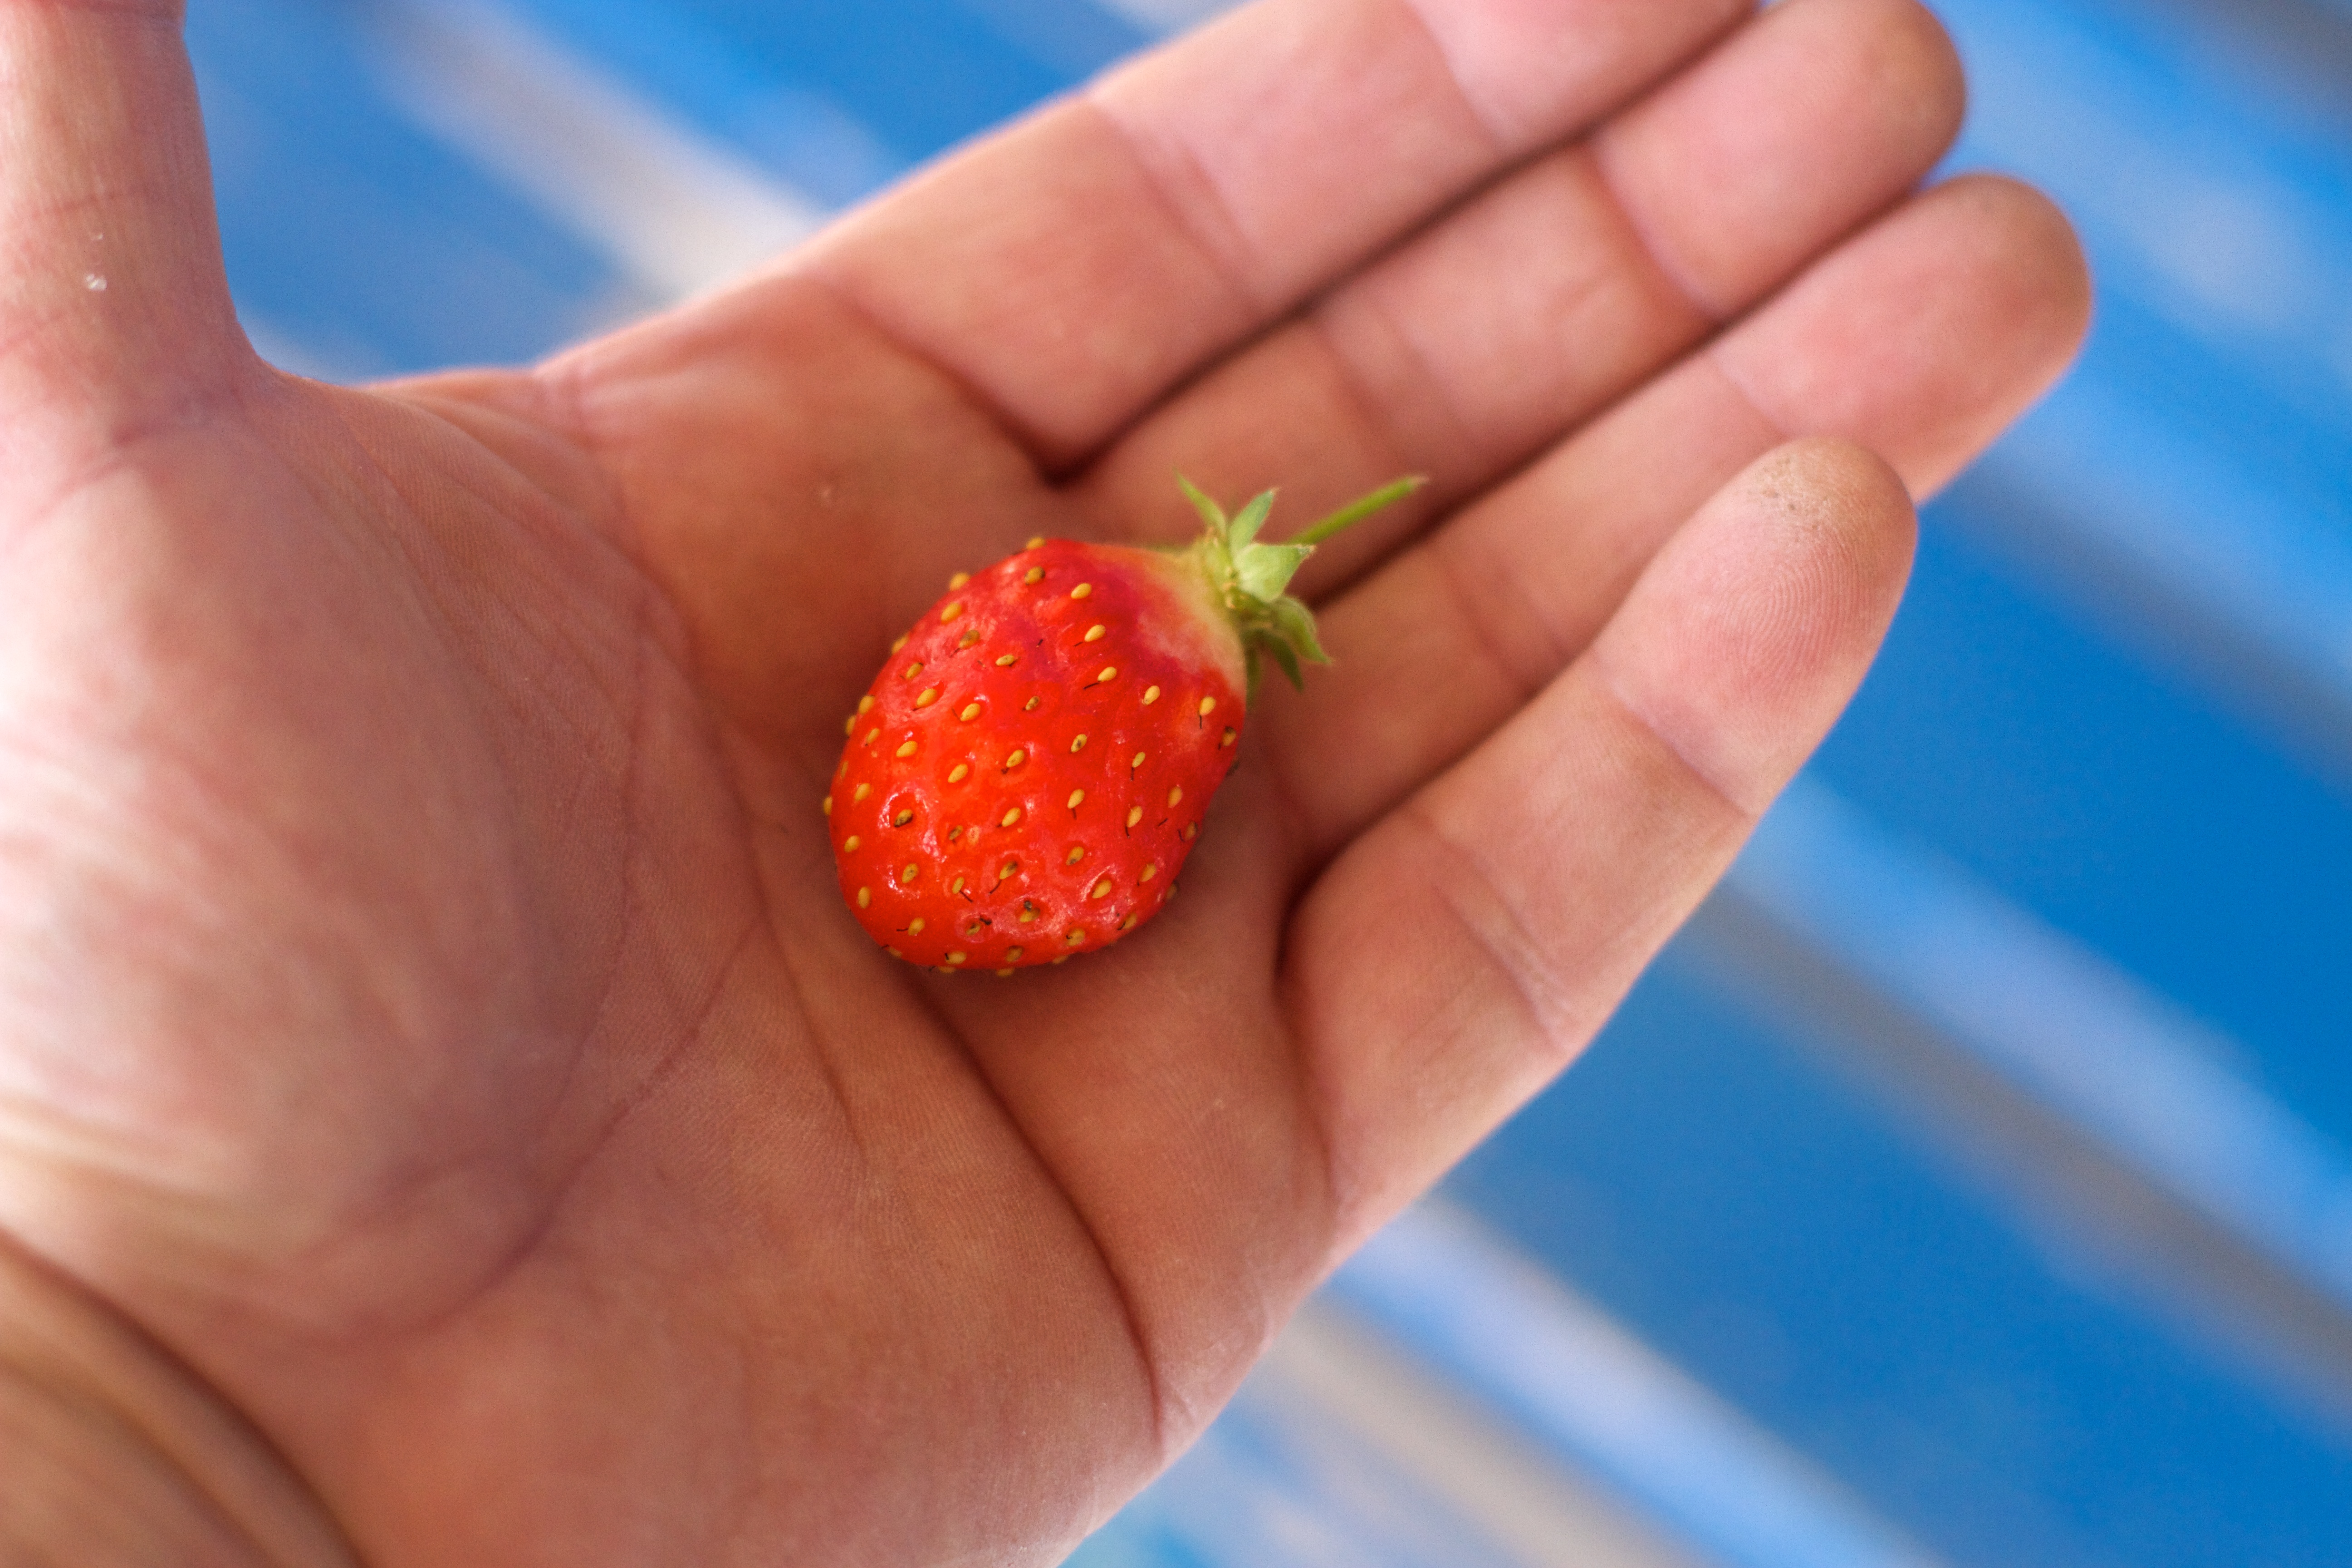
hand, plant, fruit, fall, flower, finger, food, produce, autumn, strawberry, close up, strawberries, macro photography, flowering plant, land plant